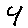
Label: 4